Goniodoris castanea

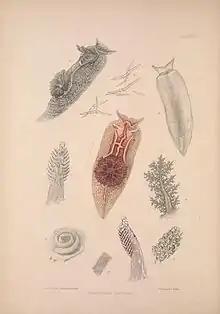
Plate from "A monograph of the British nudibranchiate Mollusca" illustrating "Goniodoris castanea"

This species was first described from Salcombe Estuary, Devon. It has subsequently been reported widely in Britain and Ireland and from Norway to the Mediterranean Sea.